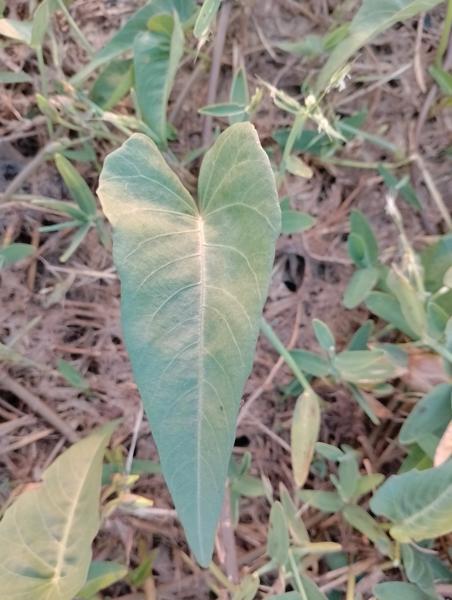
Weed species: Ipomoea aquatic